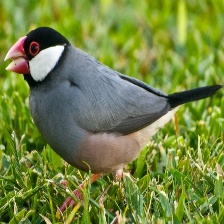
Species: JAVA SPARROW
Scientific name: LONCHURA ORYZIVORA